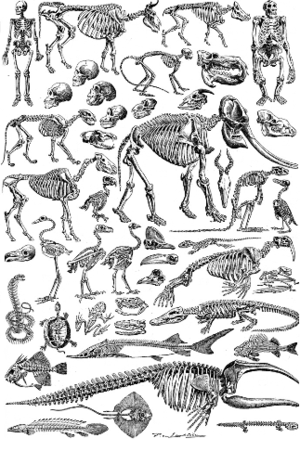
Aspect de différents squelettes